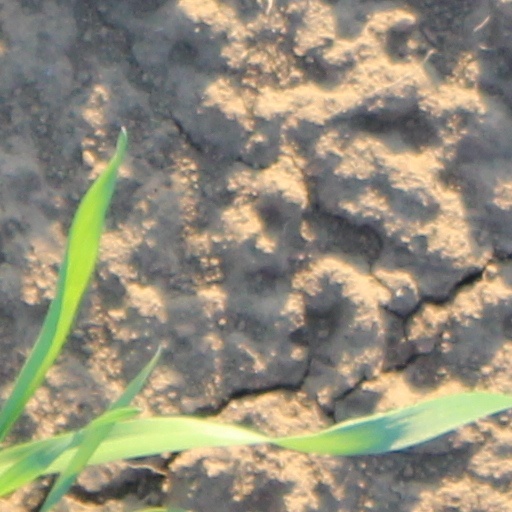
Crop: wheat